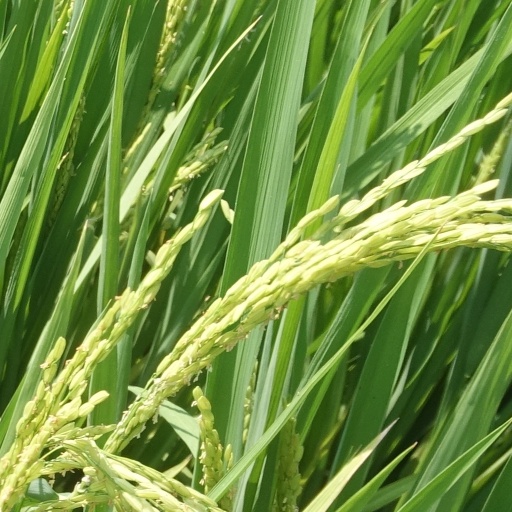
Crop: rice